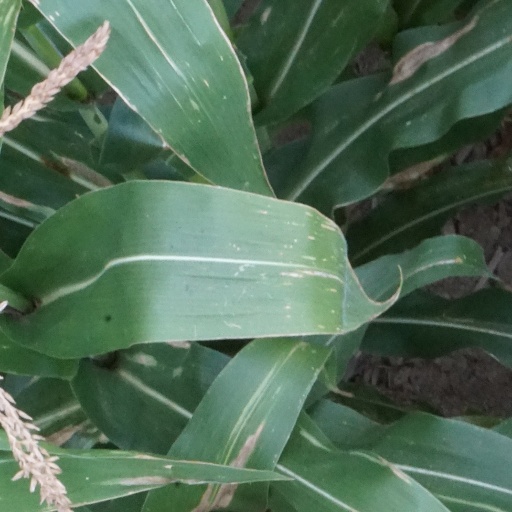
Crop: maize; corn